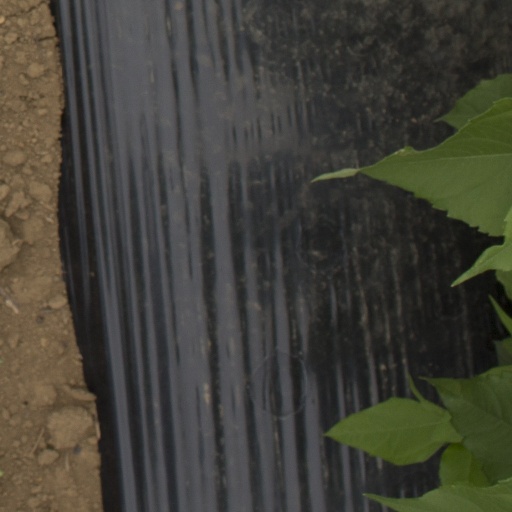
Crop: Jerusalem artichoke